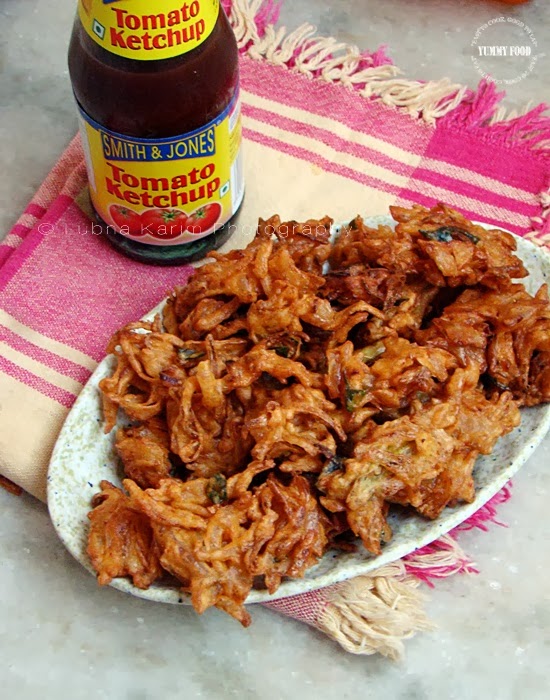
Dish: pakode